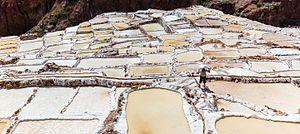
A une cinquantaine de kilomètres de Cuzco, la ville principale des Andes, Maras s'étend sur un plateau qui domine la Vallée sacrée des Incas, à 3 300 m mètres d'altitude. La ville a surtout survécu, semble-t-il grâce à ses salines, situées à près d'une heure de marche de là, sur un versant escarpé. À cet endroit, le plateau commence à plonger vers la Vallée sacrée. A plus de 3 200 m, une source jaillit donnant naissance à un ruisseau saturé de chlorure de sodium. Un atout précieux dans cette région très éloignée de la mer.